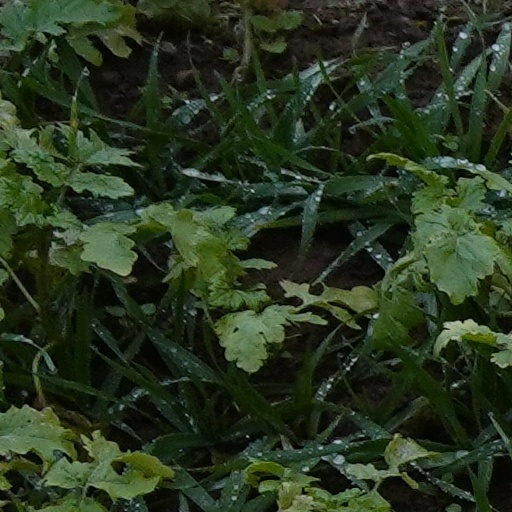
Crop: wheat